St. Paul, Nebraska

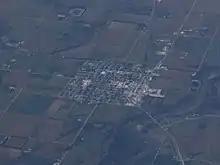
Oblique air photo from September, 2018

St. Paul or Saint Paul is a city in and the county seat of Howard County, Nebraska, United States. The population was 2,290 at the 2010 census.